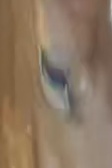
Face region: eyes (orbital_tightening_and_eye_area)
Pain indicator: obviously_present